Soaz (gamer)

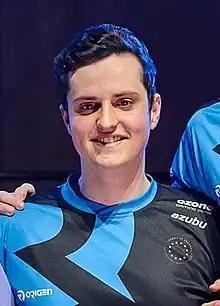
sOAZ at IEM San Jose 2015

Paul Boyer, better known as sOAZ, is a French "League of Legends" coach for LDLC OL. Formerly a professional "League of Legends" player, he has played for against All authority (aAa), Fnatic, Origen, and Misfits Gaming of the LEC and Immortals of the LCS. While on aAa, sOAZ was a runner-up in the Season 1 World Championship. sOAZ is one of the most decorated players to play in the EU LCS, having won five split titles (2013 Spring EU LCS, 2013 Summer EU LCS, 2014 Spring EU LCS, 2018 Spring EU LCS, 2018 Summer EU LCS) and six World Championship appearances.